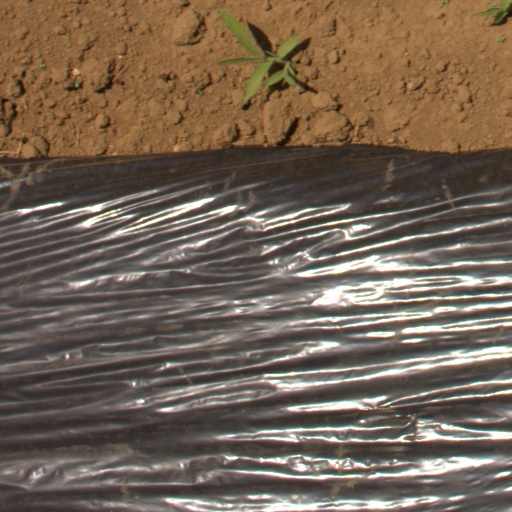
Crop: Jerusalem artichoke